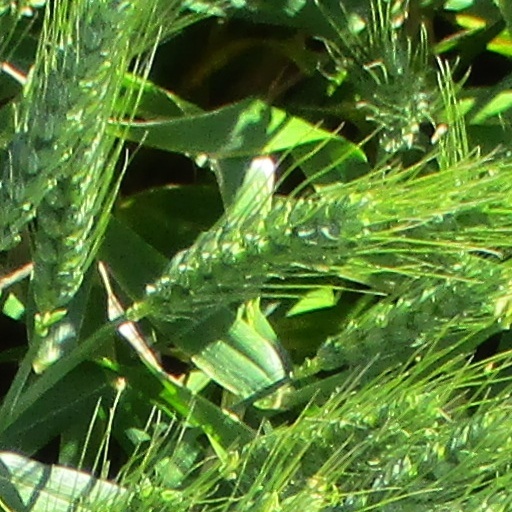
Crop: wheat